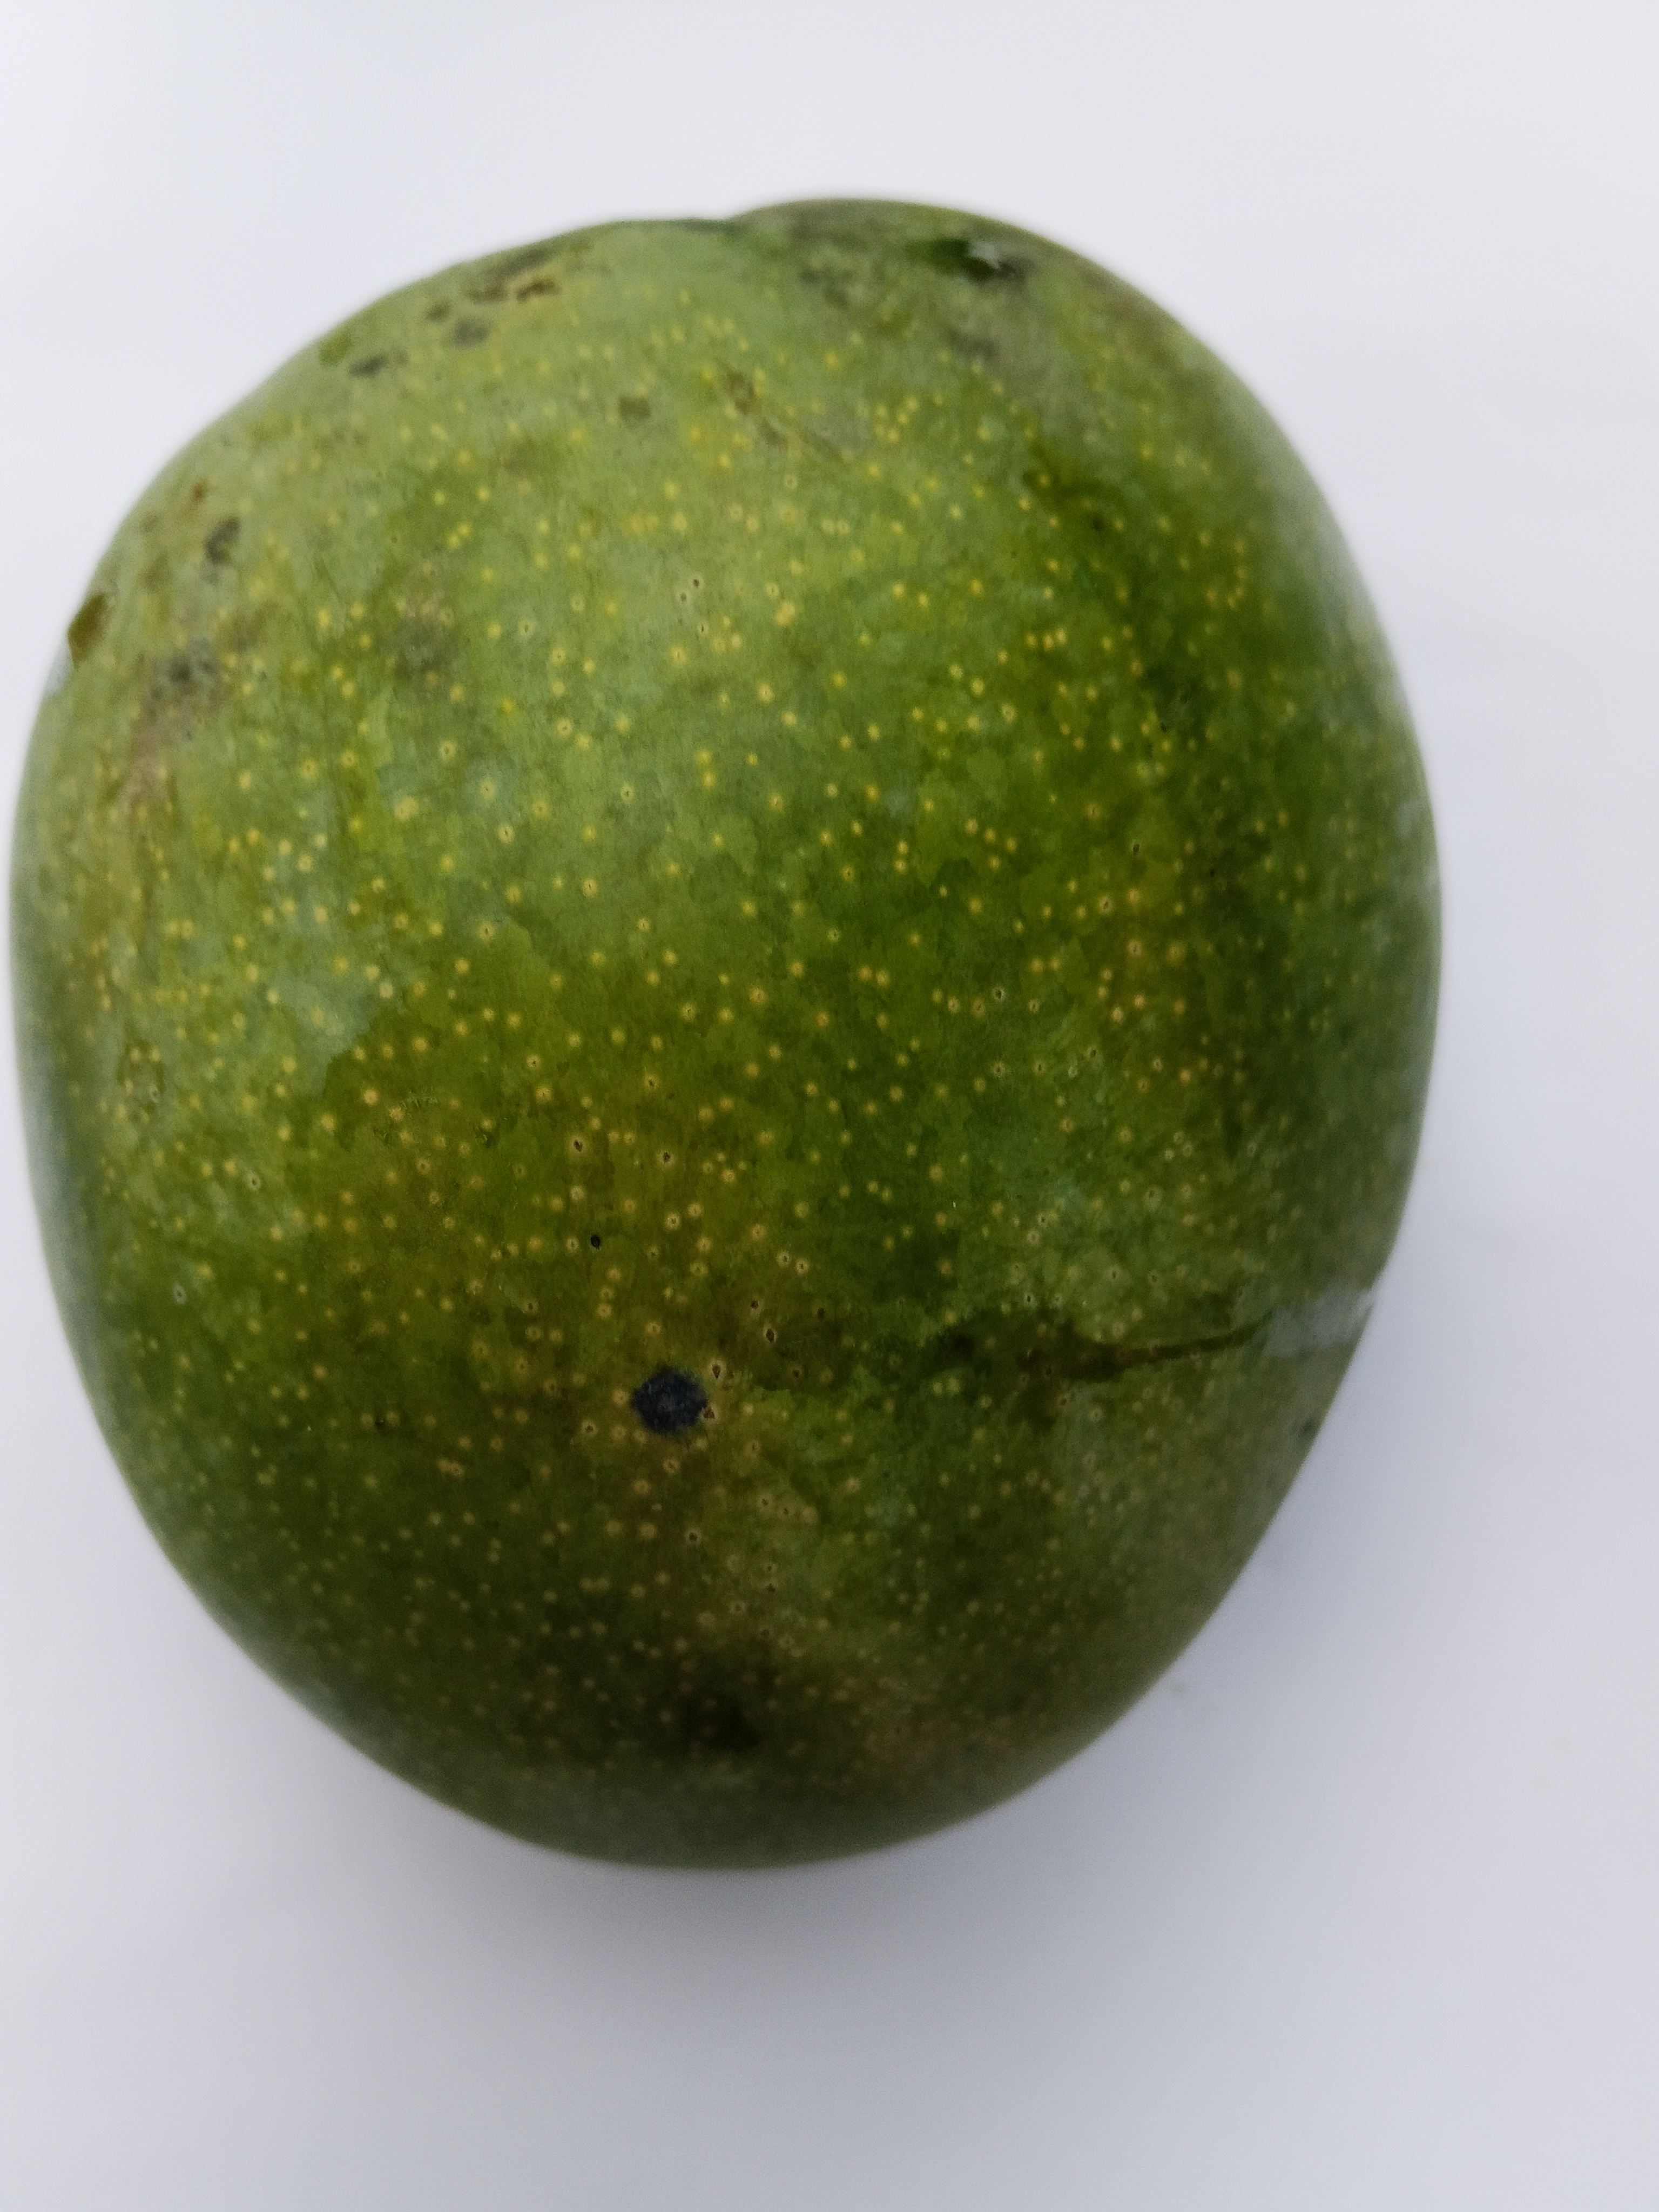
Mango variety: Bari 4